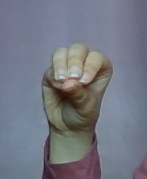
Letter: ha